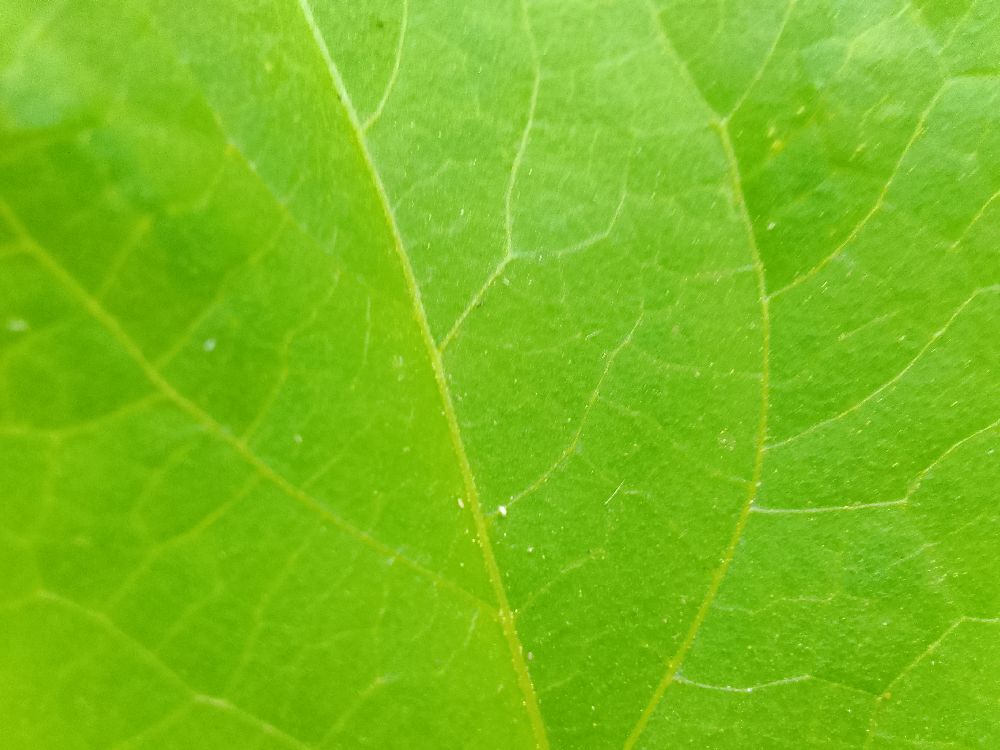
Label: healthy